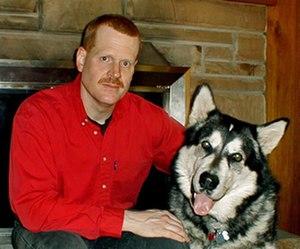
Matthew Woodring Stover, né le 29 janvier 1962 aux États-Unis, est un romancier américain spécialisé en science-fiction.
Star Wars, épisode III : La Revanche des Sith est un film américain de science-fiction de type space opera sorti en 2005 écrit et réalisé par George Lucas.